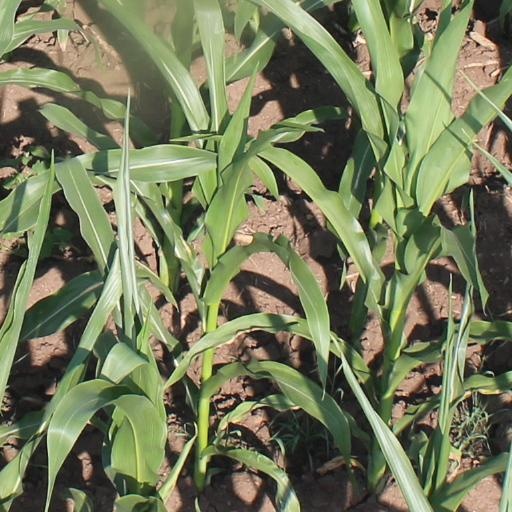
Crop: maize; corn